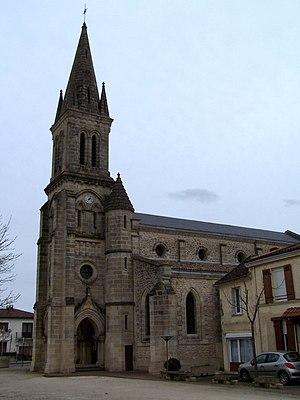
Église Notre-Dame d'Ambès (Gironde, France)
Ambès est une commune du Sud-Ouest de la France, située dans le département de la Gironde, en région Nouvelle-Aquitaine.